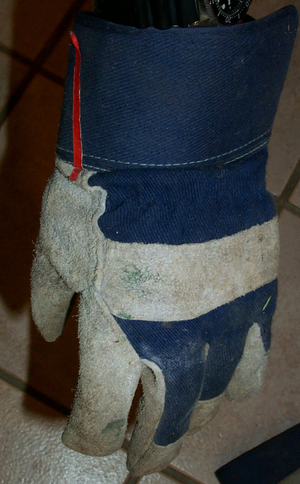
Arbejdshandske
Kraftige arbejdshandsker
Arbejdshandsker er handsker der er designet til forskellige arbejdsopgaver. Det kan for eksempel være syrebestandige, skæresikre, slidstærke, isolerende eller skridsikre handsker, der hver især er beregnet til hver deres opgavetyper.